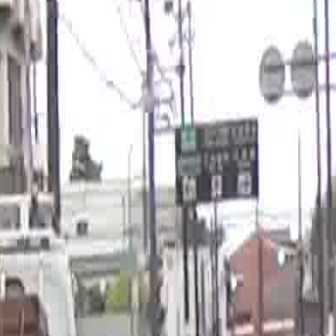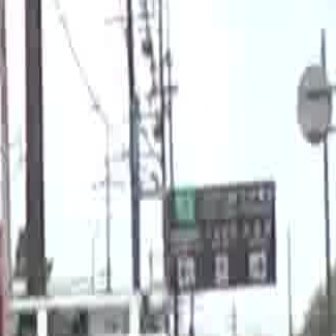
  Please identify the target specified by the bounding box [173,115,258,200] in the first image and locate it in the second image. Return the coordinates in [x_min,y_min,x_max,y_max] format.
Answer: [165,178,275,288]